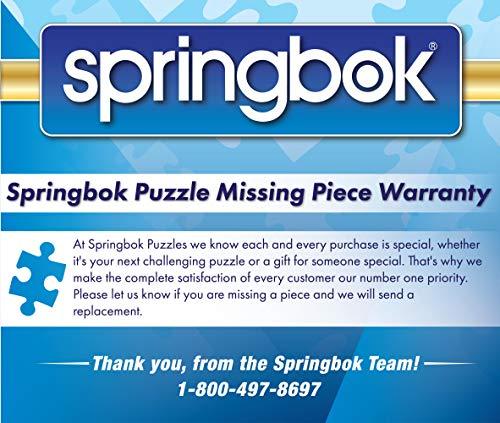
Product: Springbok Puzzles - Americana - 500 Piece Jigsaw Puzzle - Large 18 Inches by 23.5 Inches Puzzle - Made in USA - Unique Cut Interlocking Pieces
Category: Toys & Games | Puzzles | Jigsaw Puzzles
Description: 500 PIECE JIGSAW PUZZLE - Featuring a finished size of 23.5 inches by 18 inches with a precision cut that ensures a tight, interlocking heirloom-quality puzzle.
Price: $13.69
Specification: ProductDimensions:18x23x1inches|ItemWeight:1.28ounces|ShippingWeight:1.2pounds(Viewshippingratesandpolicies)|ASIN:B00LT92RQG|Itemmodelnumber:33-01504|Manufacturerrecommendedage:36months-15years